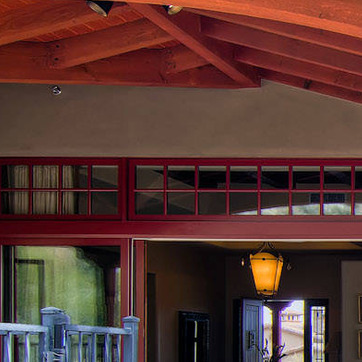
Material: glass